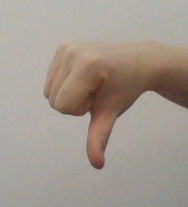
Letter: waw